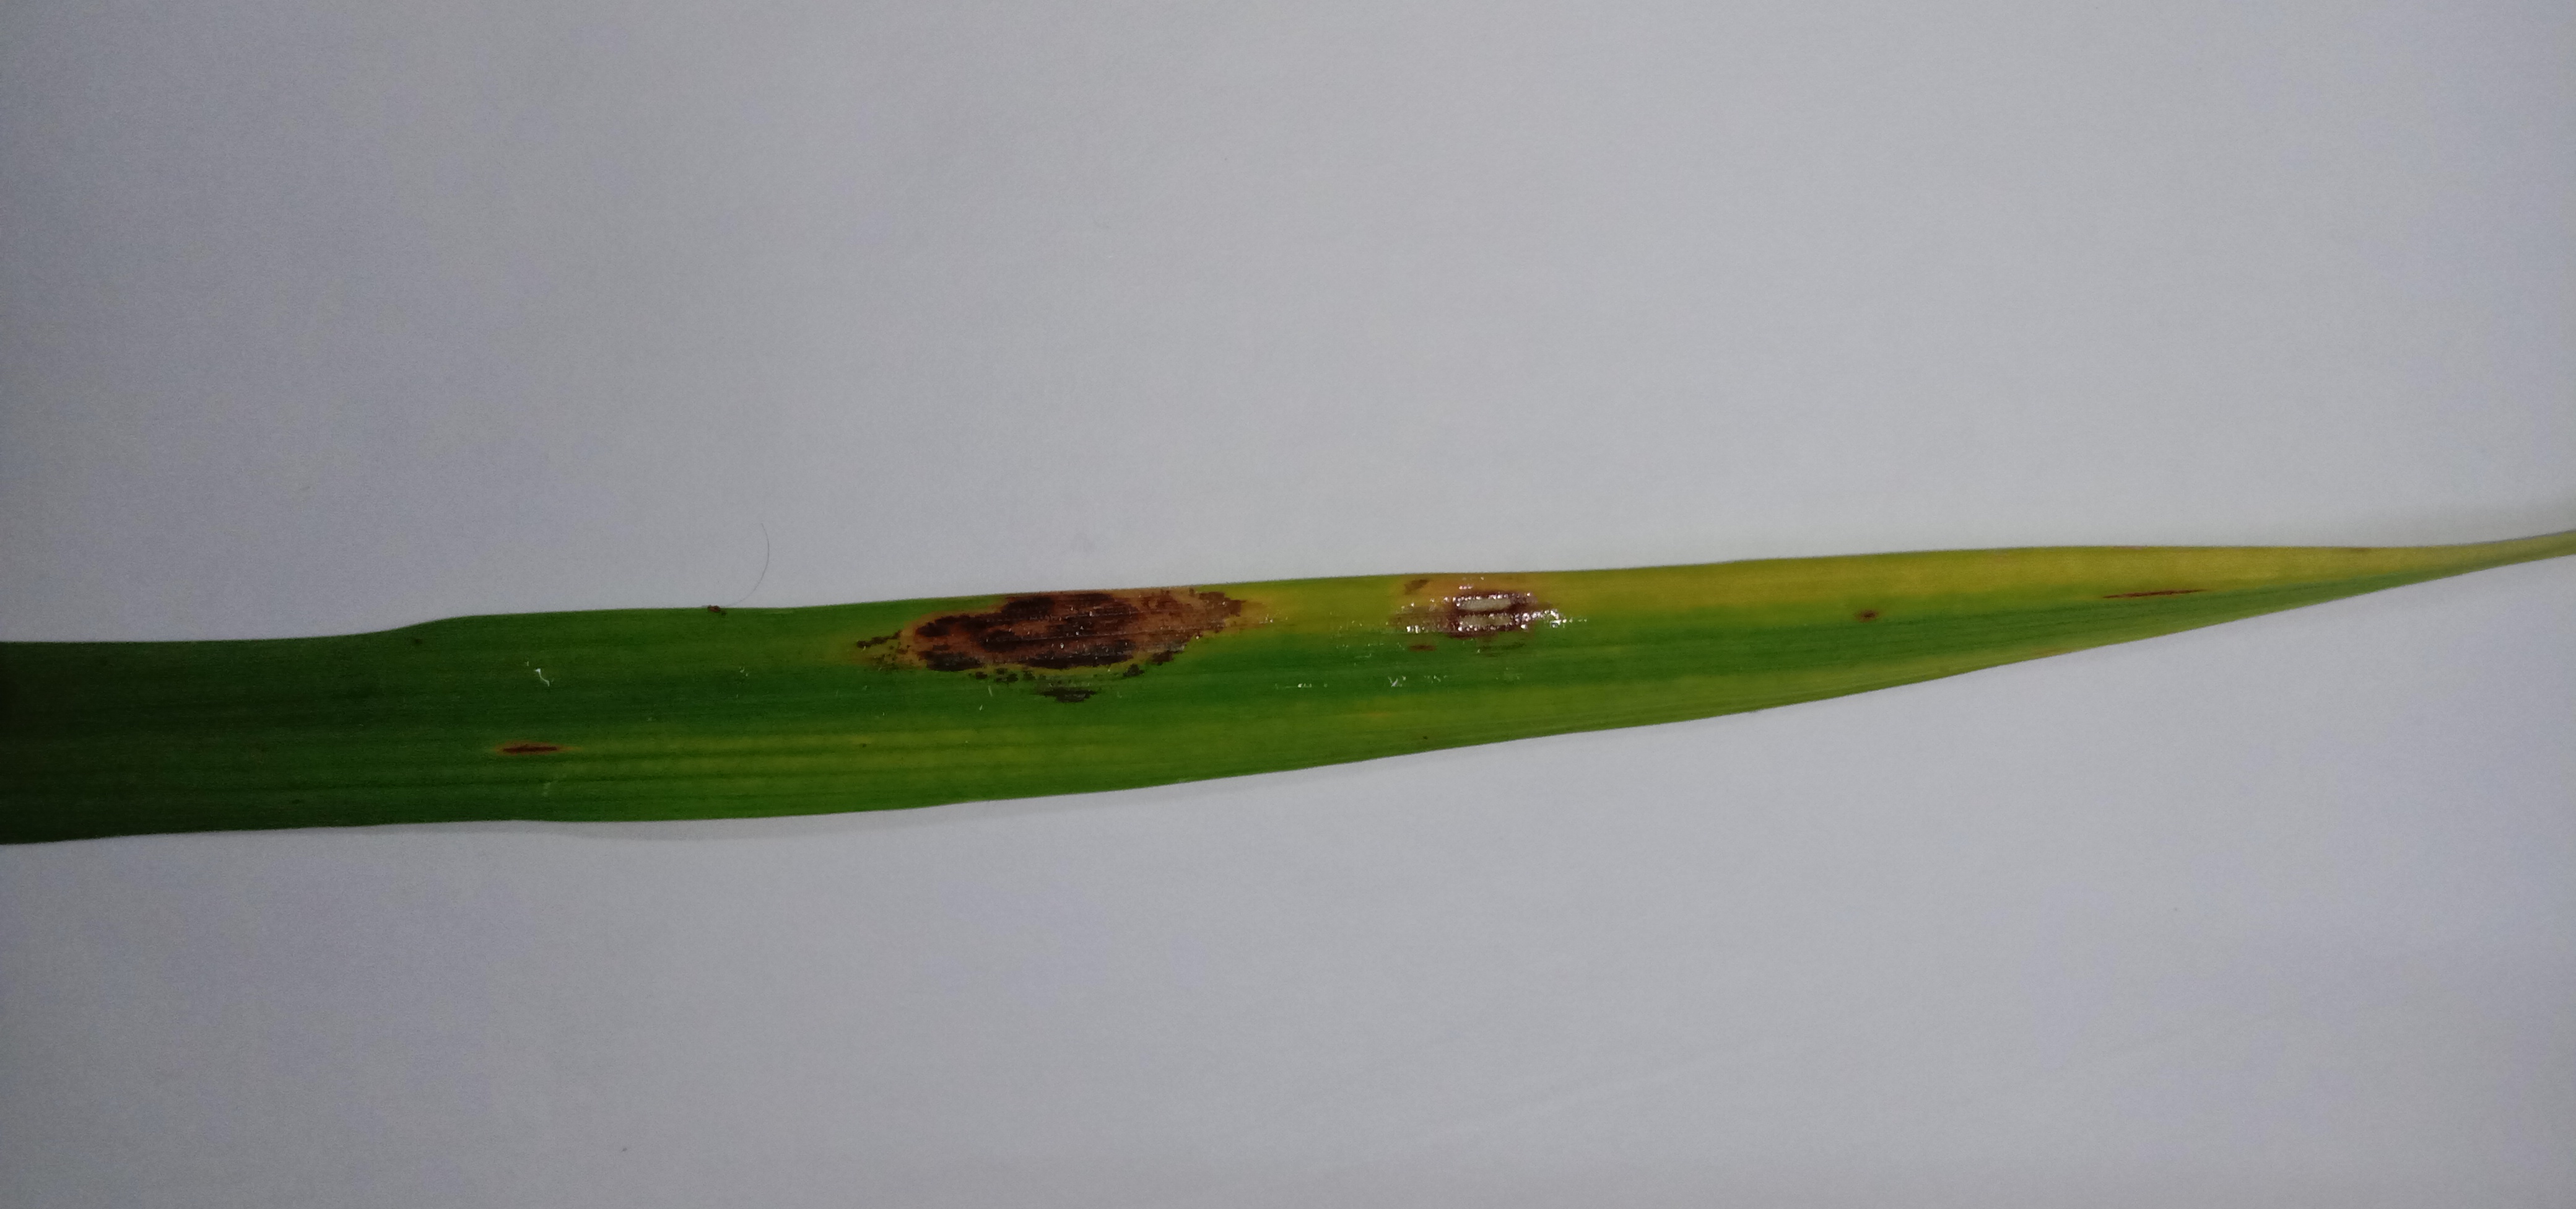
Label: Rice___Brown_Spot